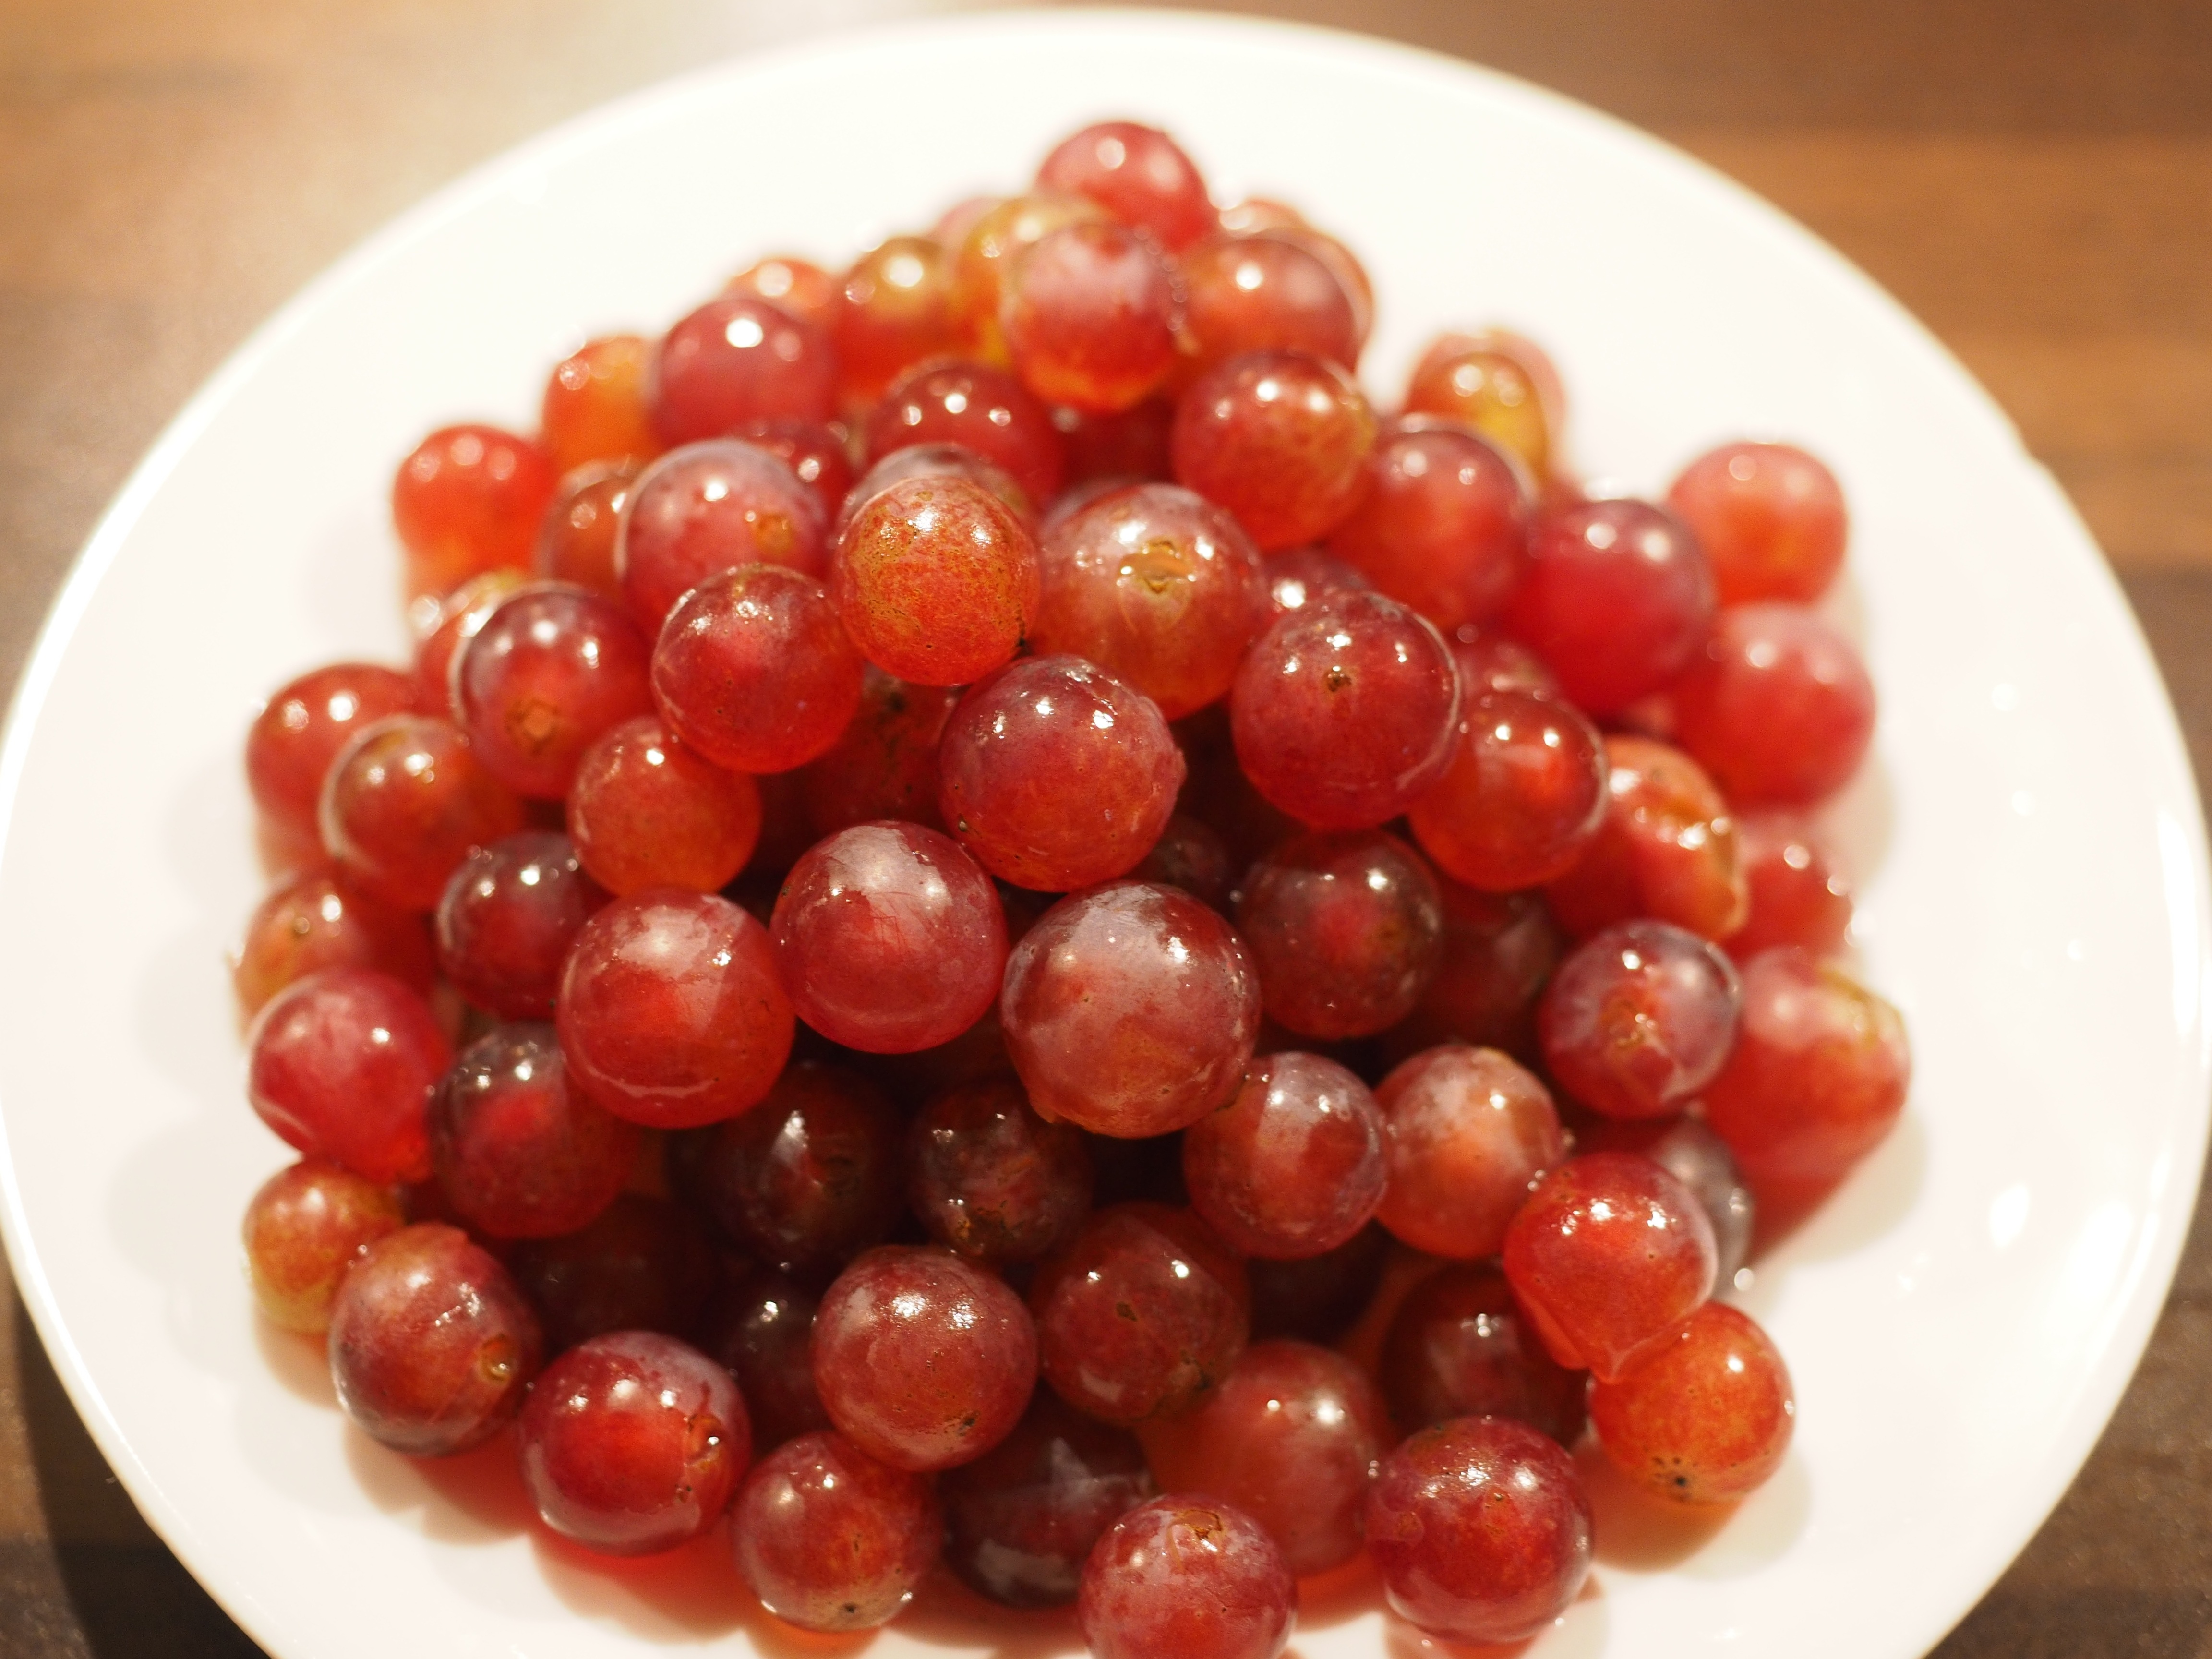
plant, fruit, berry, food, produce, blue, dessert, cranberry, grapes, blue grapes, flowering plant, table grapes, ripe grapes, land plant, frutti di bosco, zante currant, pink peppercorn